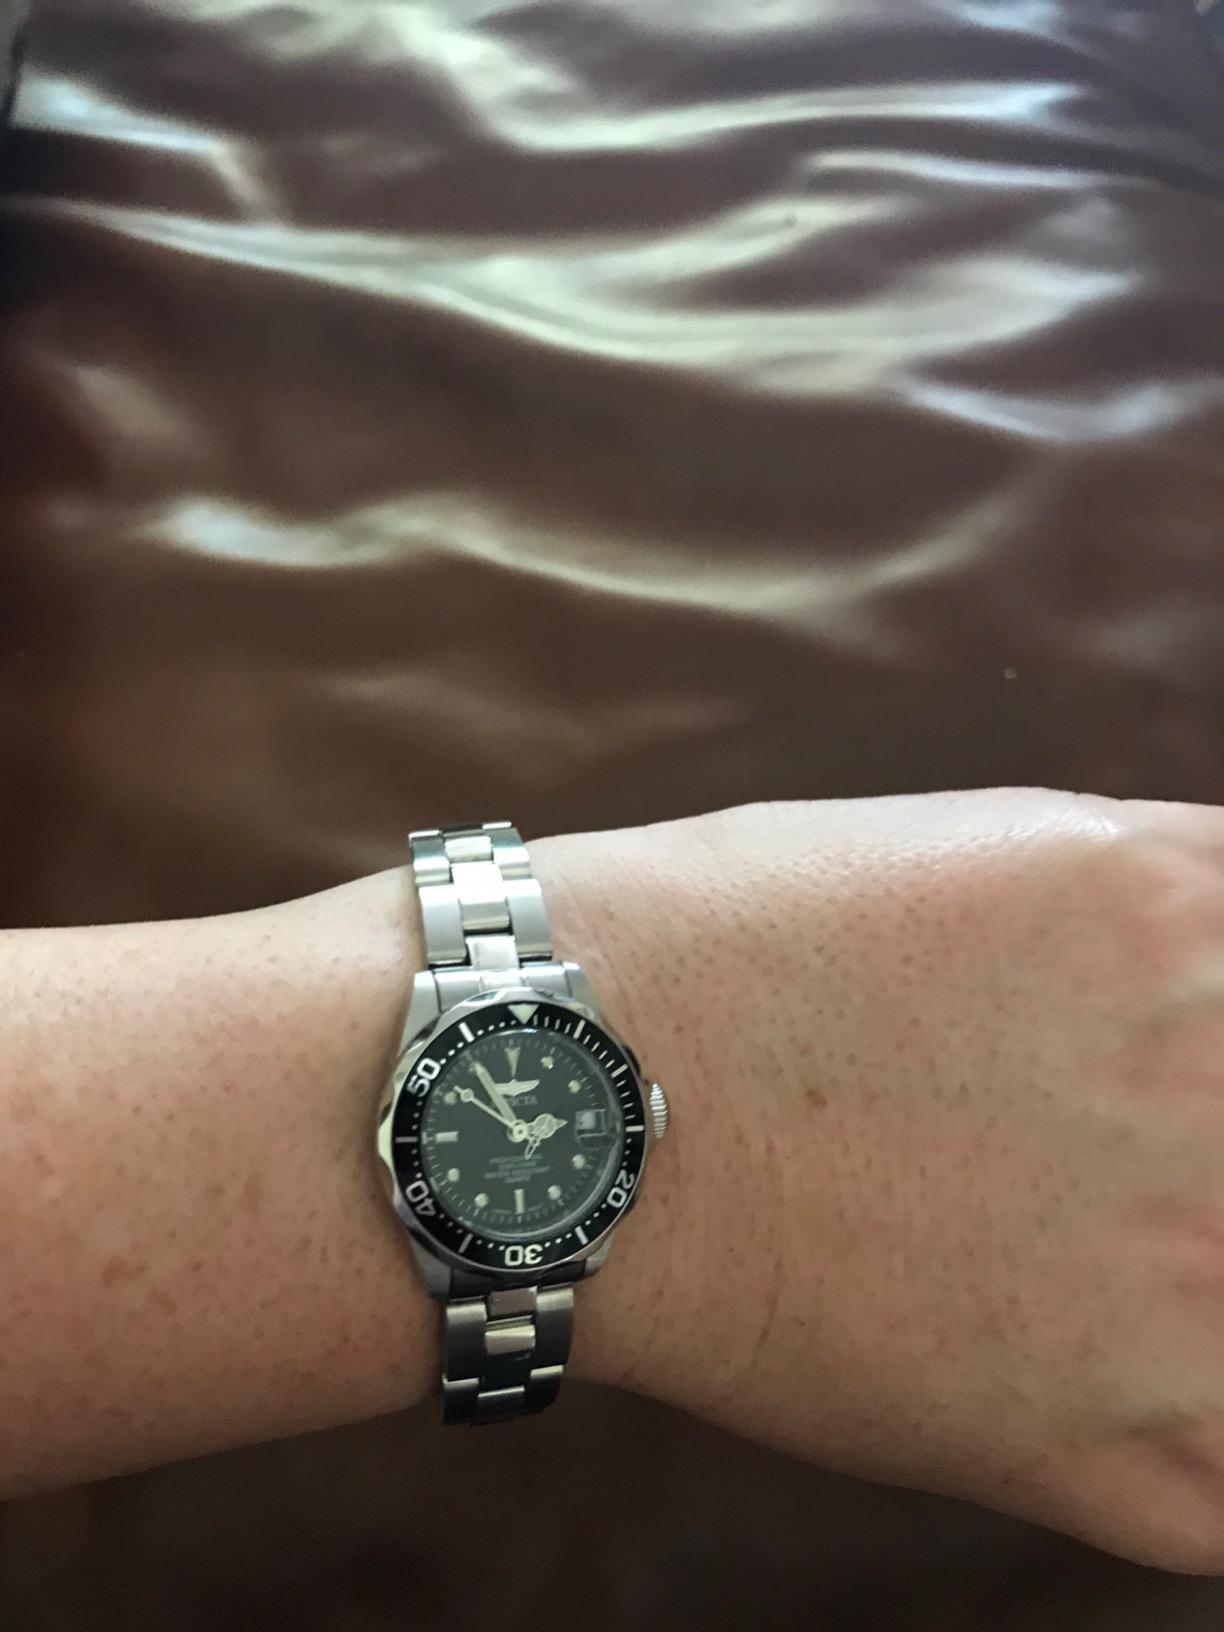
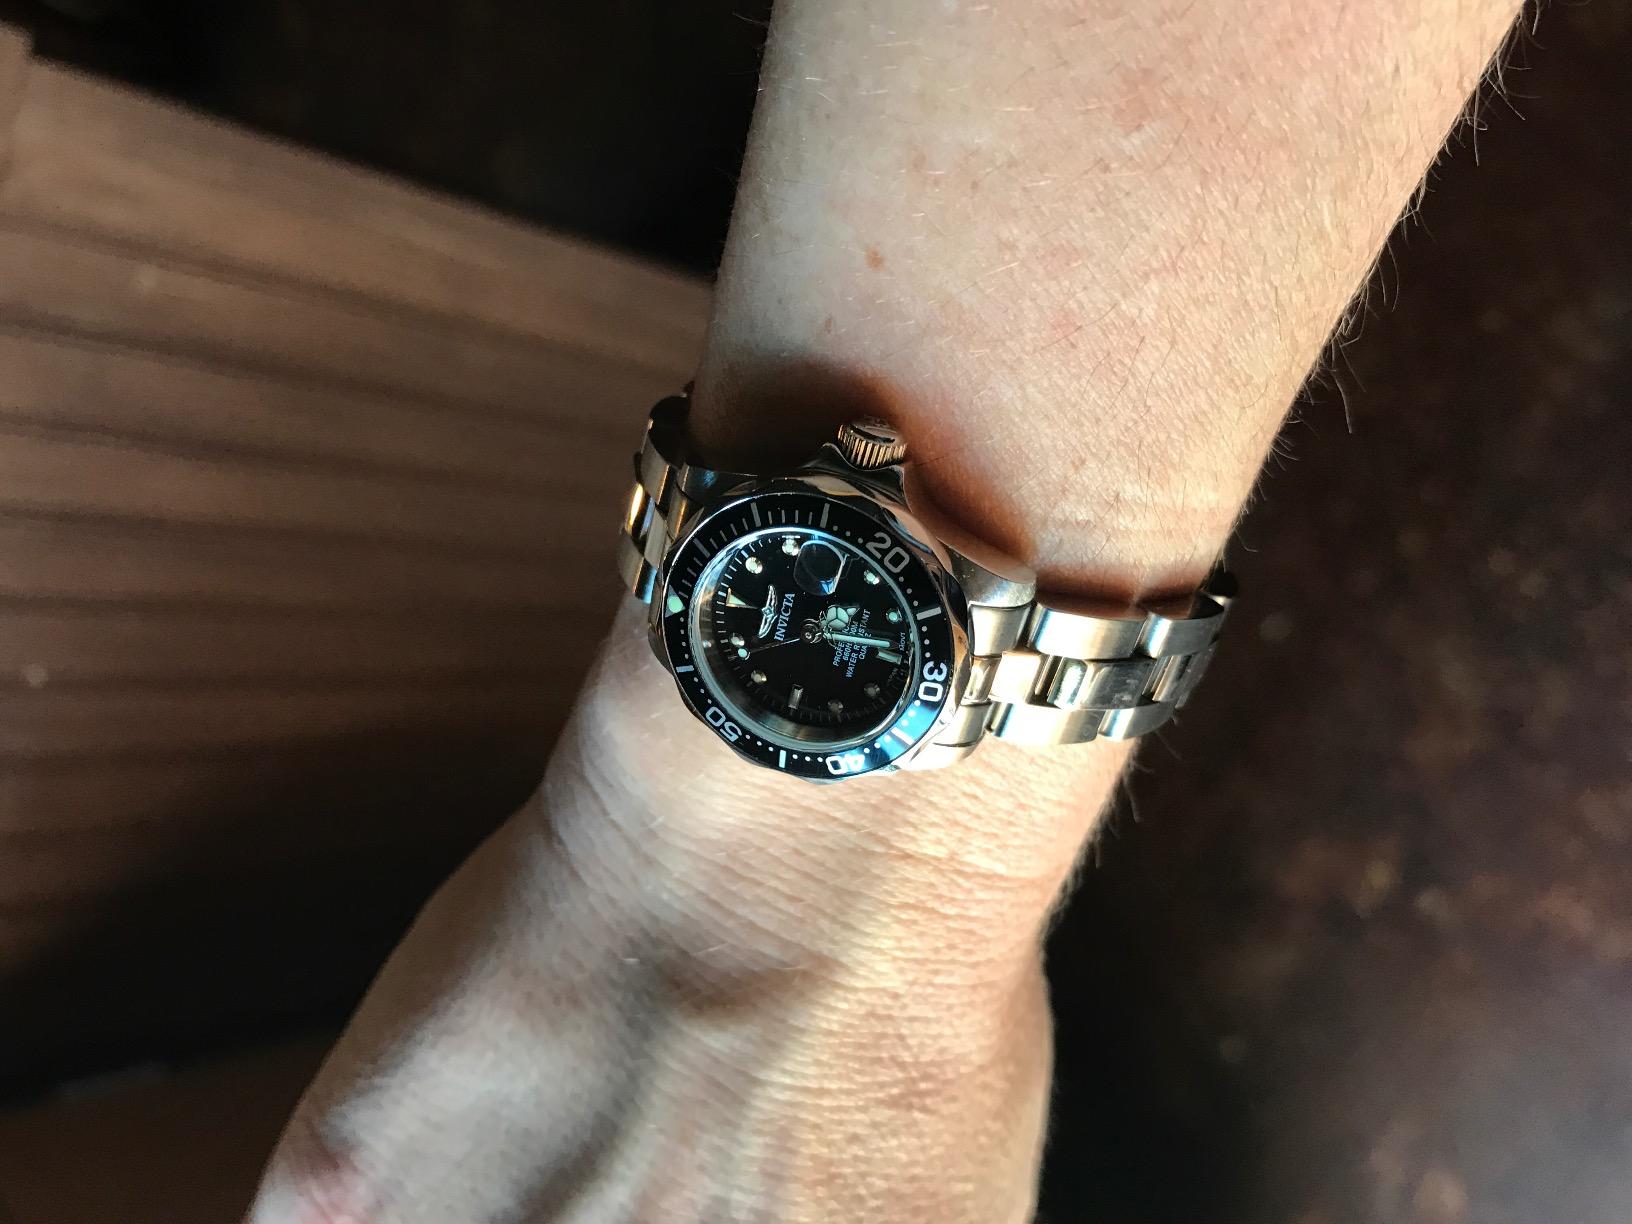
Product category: accessories_watch
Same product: yes